Veronica Mars season 2

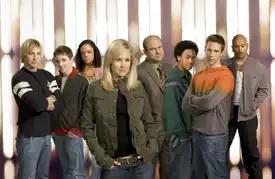
The main characters of the second season include (from left to right): Dick Casablancas, Cassidy "Beaver" Casablancas, Jackie Cook, Veronica Mars, Keith Mars, Wallace Fennel, Logan Echolls, and Eli "Weevil" Navarro. (Not pictured is Teddy Dunn as Duncan Kane, who left midseason).

The second season was produced by Warner Bros. Television, Silver Pictures Television and Rob Thomas Productions. Joel Silver and Thomas served as the executive producers, and Jennifer Gwartz, Danielle Stokdyk and Diane Ruggiero served as co-executive producers. The season's crew also included producers Howard Grisby and Dan Etheridge, co-producer Stacy Fields, head writer Dayna Lynne North, and casting director Deedee Bradley.